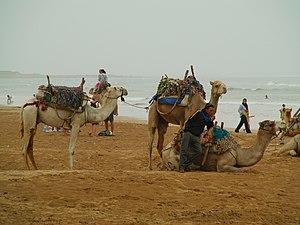
Dromadaires sur la plage d'Essaouira, Maroc
Le Maroc occupe une place relativement confortable concernant le tourisme à l'échelle continentale, il fait partie du trio de tête constitué avec l'Afrique du Sud et l'Égypte, cependant, à l'échelle mondiale le Maroc arrive à la 29ᵉ place et rêve de se hisser à la 20ᵉ place à l'horizon 2020. Le nombre d'arrivées de touristes au Royaume du Maroc est passé de 4,4 millions en 2001 à 9,3 millions en 2010 avec une croissance des revenus touristiques passant de 31 milliards de dirhams à près de 60 milliards de dirhams à la fin de la dernière décennie à la veille du printemps arabe. La progression du secteur touristique au Maroc a été accompagné par un plan stratégique dit vision 2010 d'un objectif de 10 millions de touristes vers l'année 2010, un plan enclenché le 10 janvier 2001 à Marrakech.
Le dromadaire, ou chameau d'Arabie, est une espèce de chameau, mammifère artiodactyle de la famille des camélidés. Pour cette raison, qualifier un dromadaire de « chameau » n'est pas erroné mais juste moins précis ; les espèces nommées couramment « chameau » présentent deux bosses, alors que le dromadaire n'en possède qu'une seule. Le terme dromadaire est tiré du grec dromeus qui signifie « coureur ».
Essaouira est une ville portuaire et une commune du Maroc, chef-lieu de la province d'Essaouira, dans la région de Marrakech-Safi. Elle est située au bord de l'océan Atlantique et compte 77 966 habitants en 2014.